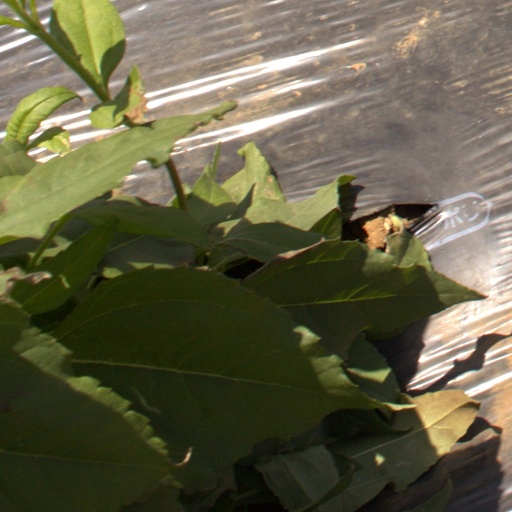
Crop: Jerusalem artichoke